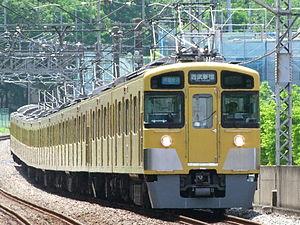
La ligne Seibu Haijima est une ligne ferroviaire de la compagnie privée Seibu à Tokyo au Japon. C'est une branche de la ligne Seibu Shinjuku qui relie la gare de Kodaira à celle de Haijima.
La ligne Seibu Tamako est une ligne ferroviaire de la compagnie privée Seibu à Tokyo au Japon. Elle relie la gare de Kokubunji à celle de Seibu-Yūenchi.
La ligne Seibu Sayama est une courte ligne ferroviaire de la compagnie privée Seibu dans la préfecture de Saitama au Japon. Elle relie la gare de Nishi-Tokorozawa à celle de Seibu-Kyūjō-mae à Tokorozawa. C'est une branche de la ligne Seibu Ikebukuro.